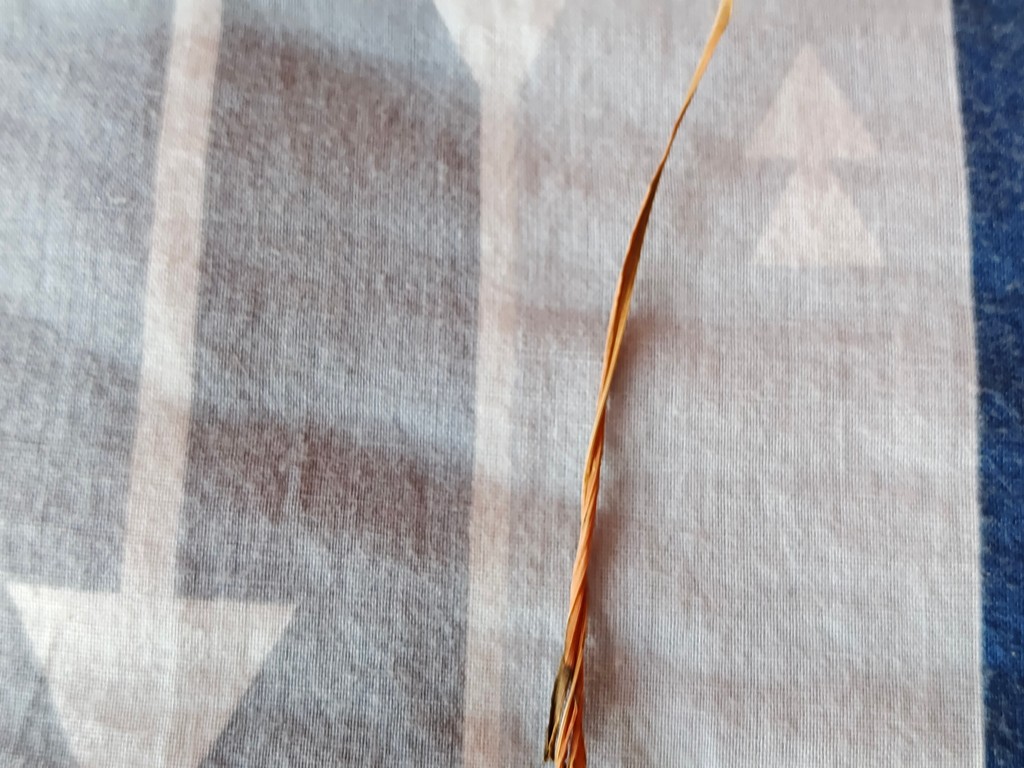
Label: Dried